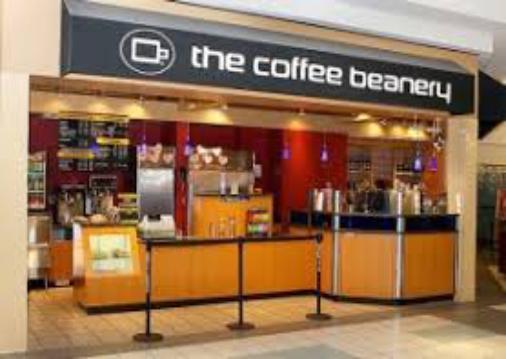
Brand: Coffee Beanery
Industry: Food